Matsura Akira

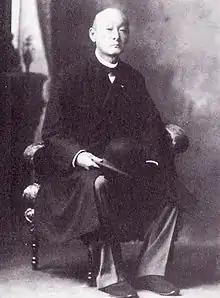
Matsura Akira after the Meiji Restoration

Count was the 12th and final "daimyō" of Hirado Domain in Hizen Province, Kyūshū, Japan. He was also the 37th hereditary head of the Matsura clan, and a noted tea master. His honorary title was. "Hizen-no-Kami".